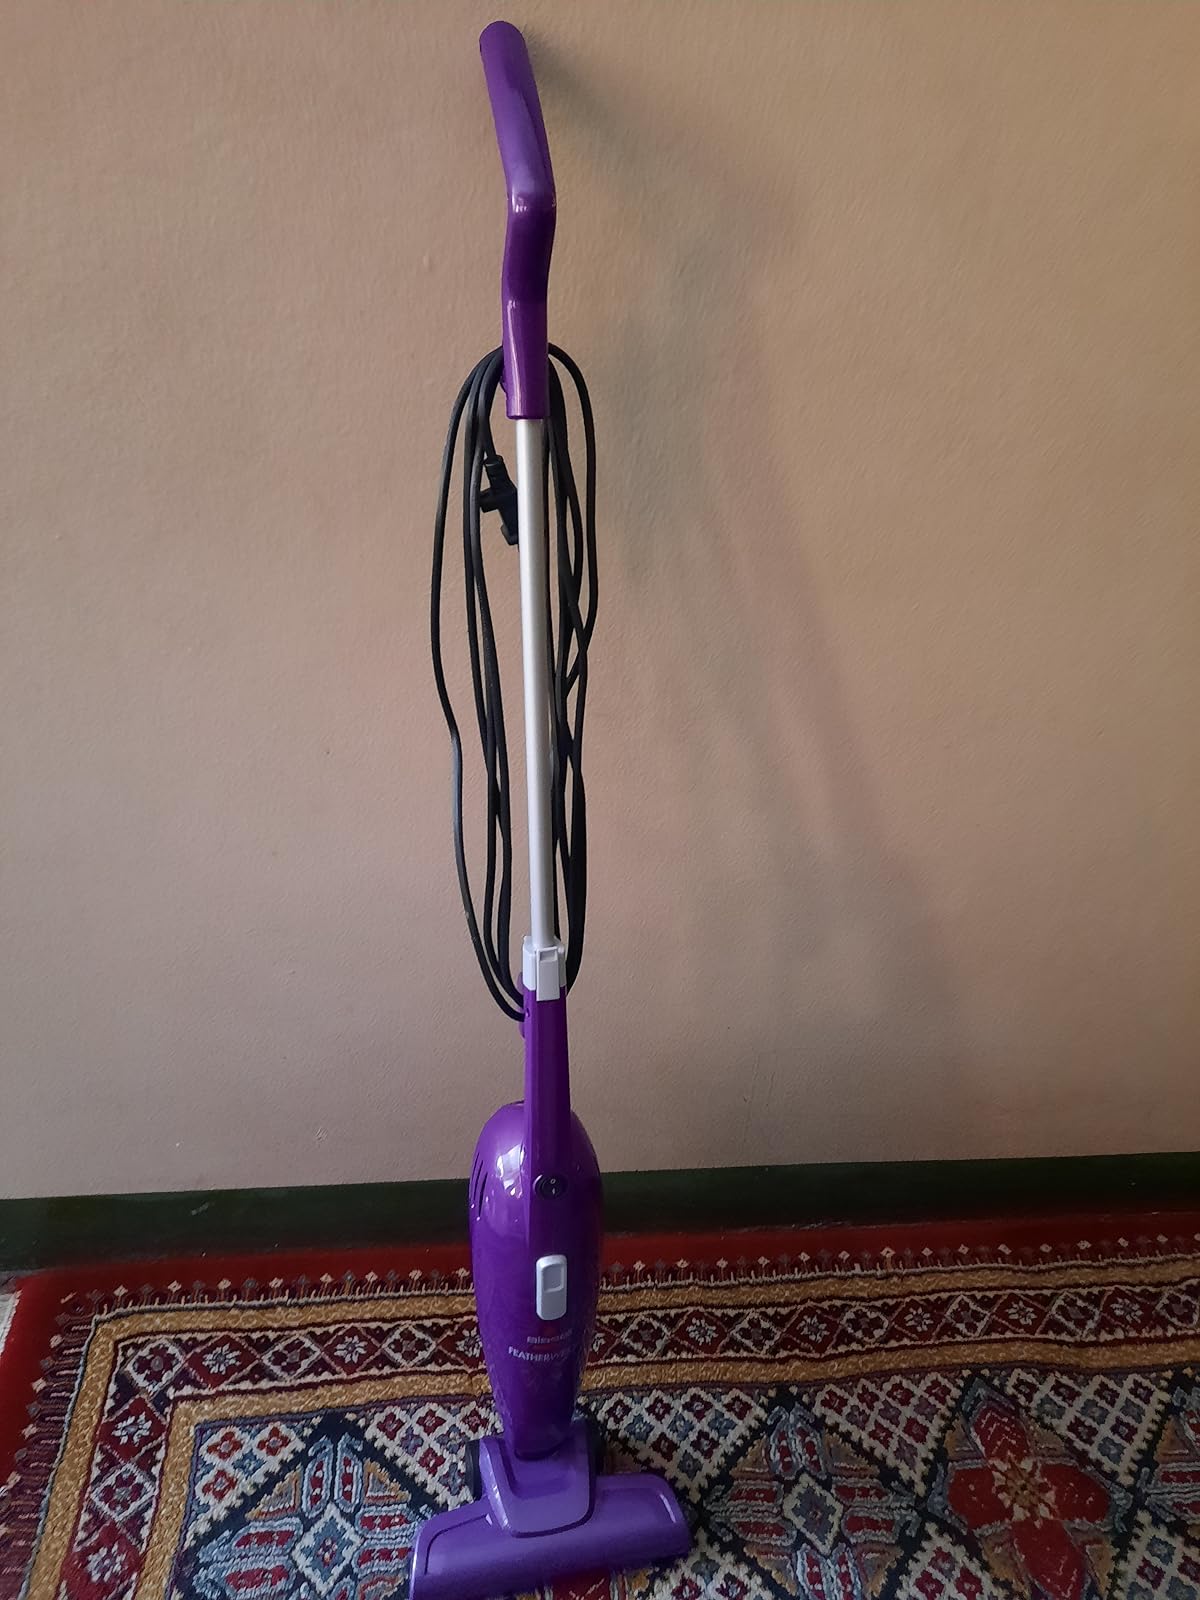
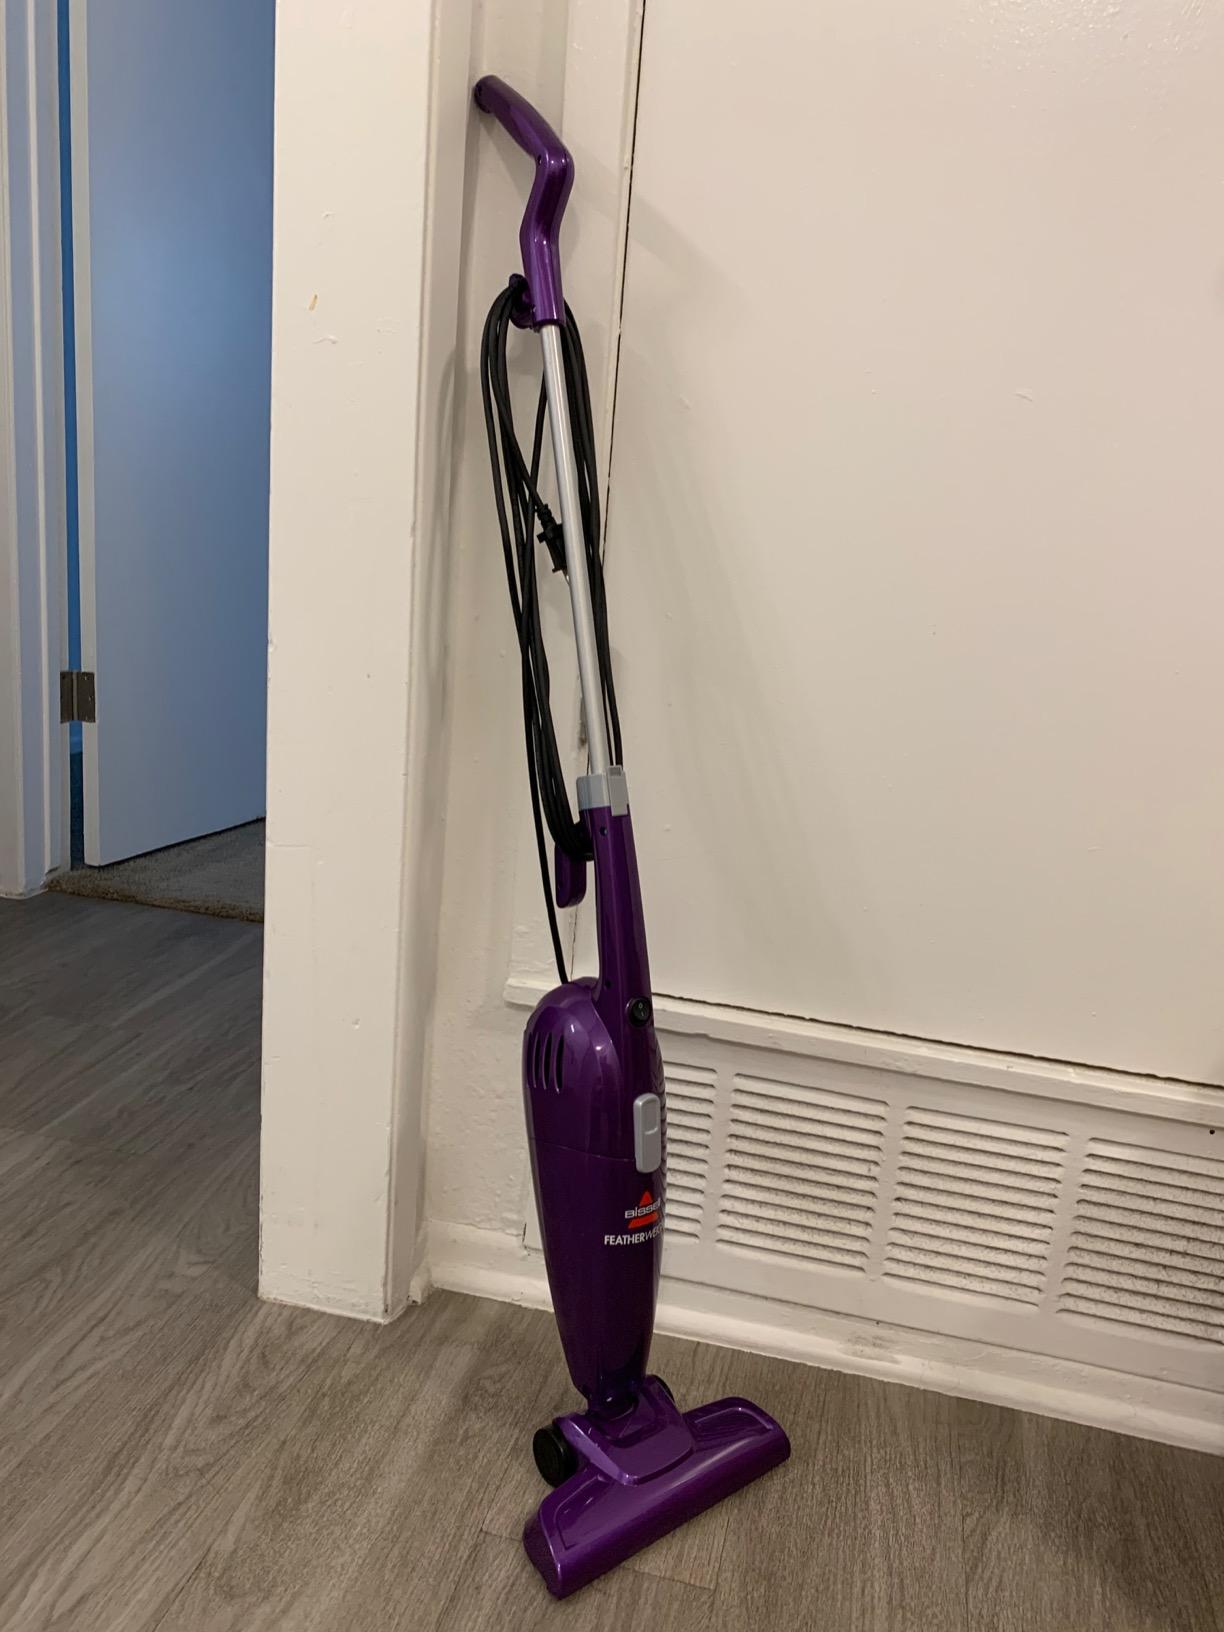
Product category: items_vacuum
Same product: yes